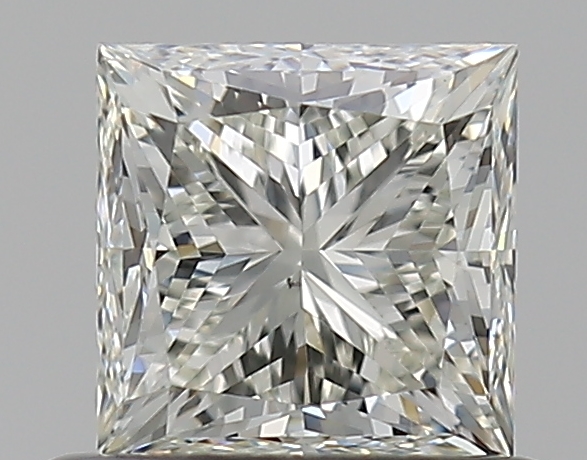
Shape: princess
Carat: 0.7
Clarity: VS2
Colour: K
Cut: GD
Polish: EX
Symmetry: VG
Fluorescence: F
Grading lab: GIA
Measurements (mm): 4.62 x 4.61 x 3.56